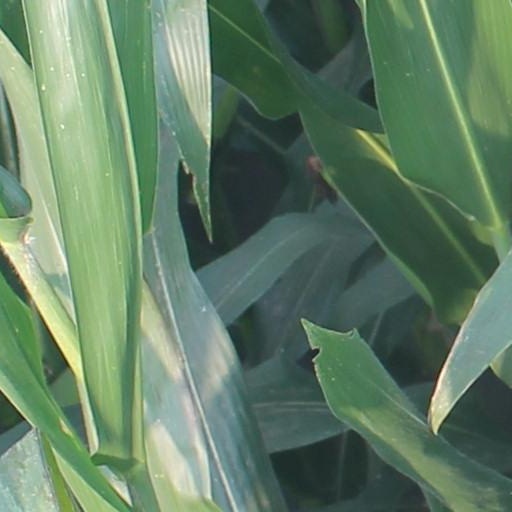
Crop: maize; corn